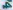
Number: 4